Economy of Turkey

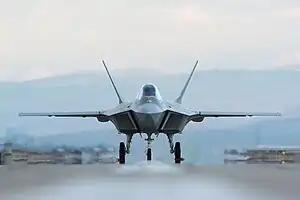
The TAI TF Kaan, a twin engine fifth generation air superiority fighter, completed its maiden flight on February 21, 2024. TAI Anka-3, a flying wing type stealth UCAV, completed its maiden flight on December 28, 2023.

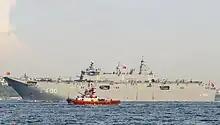
TCG "Anadolu" (L-400) during the naval parade for celebrating the centennial of the Turkish Republic on October 29, 2023. Baykar Bayraktar TB3 and the jet-powered, low-observable Baykar MIUS Kızılelma are two UCAVs designed to operate on TCG "Anadolu". The construction of the first "MUGEM"-class aircraft carrier began on January 2, 2025.

Turkey has many modern armament manufacturers. Annual exports reached $1.6 billion in 2014. MKEK, TAI, Aselsan, Roketsan, FNSS, Nurol Makina, Otokar, and Havelsan are major manufacturers. On 11 July 2002, Turkey became a Level 3 partner of the F-35 Joint Strike Fighter (JSF) development program. TAI builds various aircraft types and models, such as the F-16 Fighting Falcon for the Turkish Air Force. Turkey has recently launched domestically built new military/intelligence satellites including a 0.8m resolution reconnaissance satellite (Project Göktürk-1) for use by the Turkish Armed Forces and a 2m resolution reconnaissance satellite (Project Göktürk-2) for use by the Turkish National Intelligence Organization.